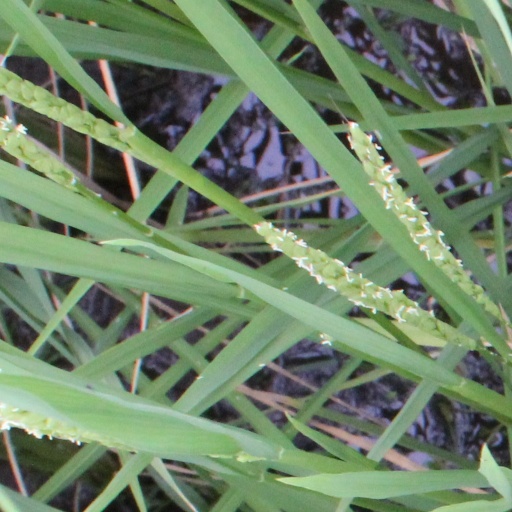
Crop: rice